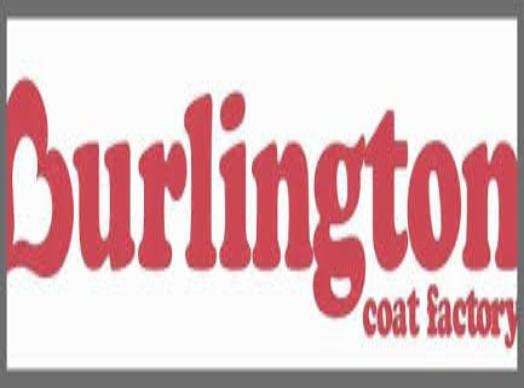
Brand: Burlington Coat Factory
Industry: Clothes